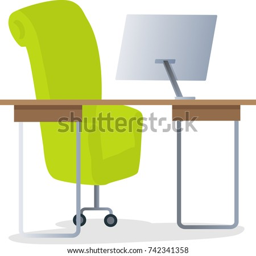
workplace with modern office furniture in minimalistic design .